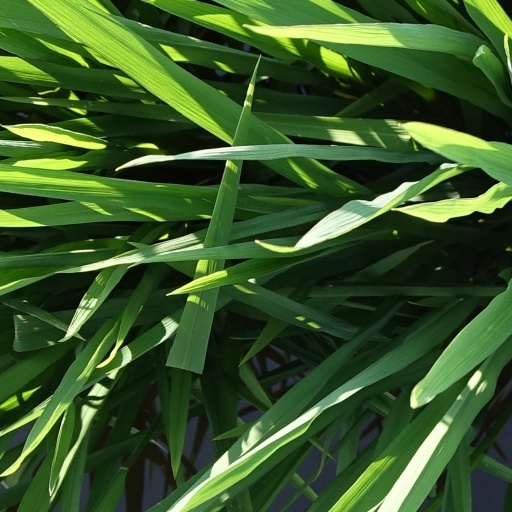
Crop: rice